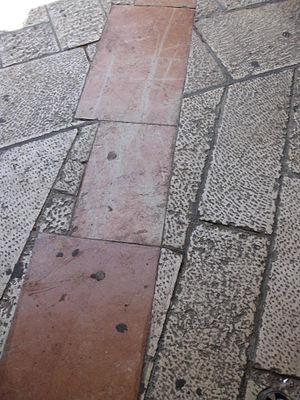
Vieille ville de Jérusalem - Quartier juif - l'ancienne muraille de la ville appelée ""le mur large"" (époque du premier temple) se trouve maintenant en grande partie sous les nouvelles constructions. Une marque colorée au sol de part et d'autre indique l'endroit où il se trouve."